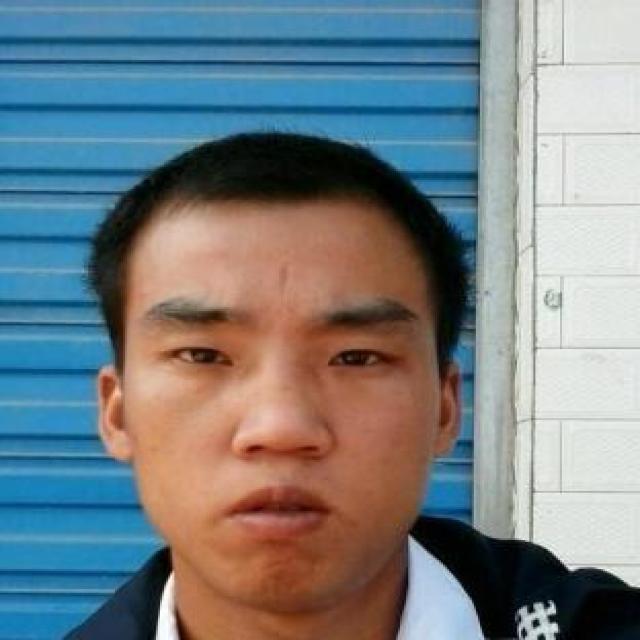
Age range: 21-44